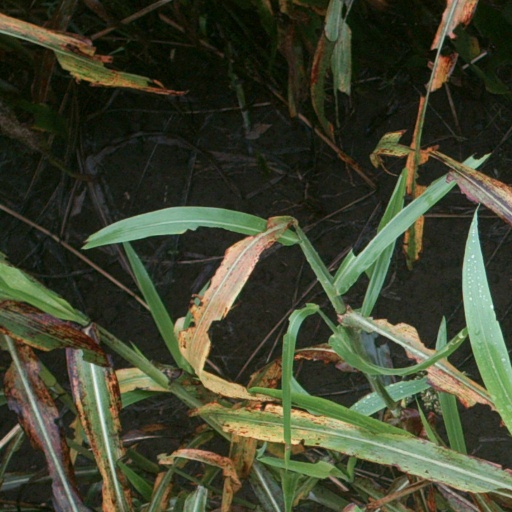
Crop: sorghum